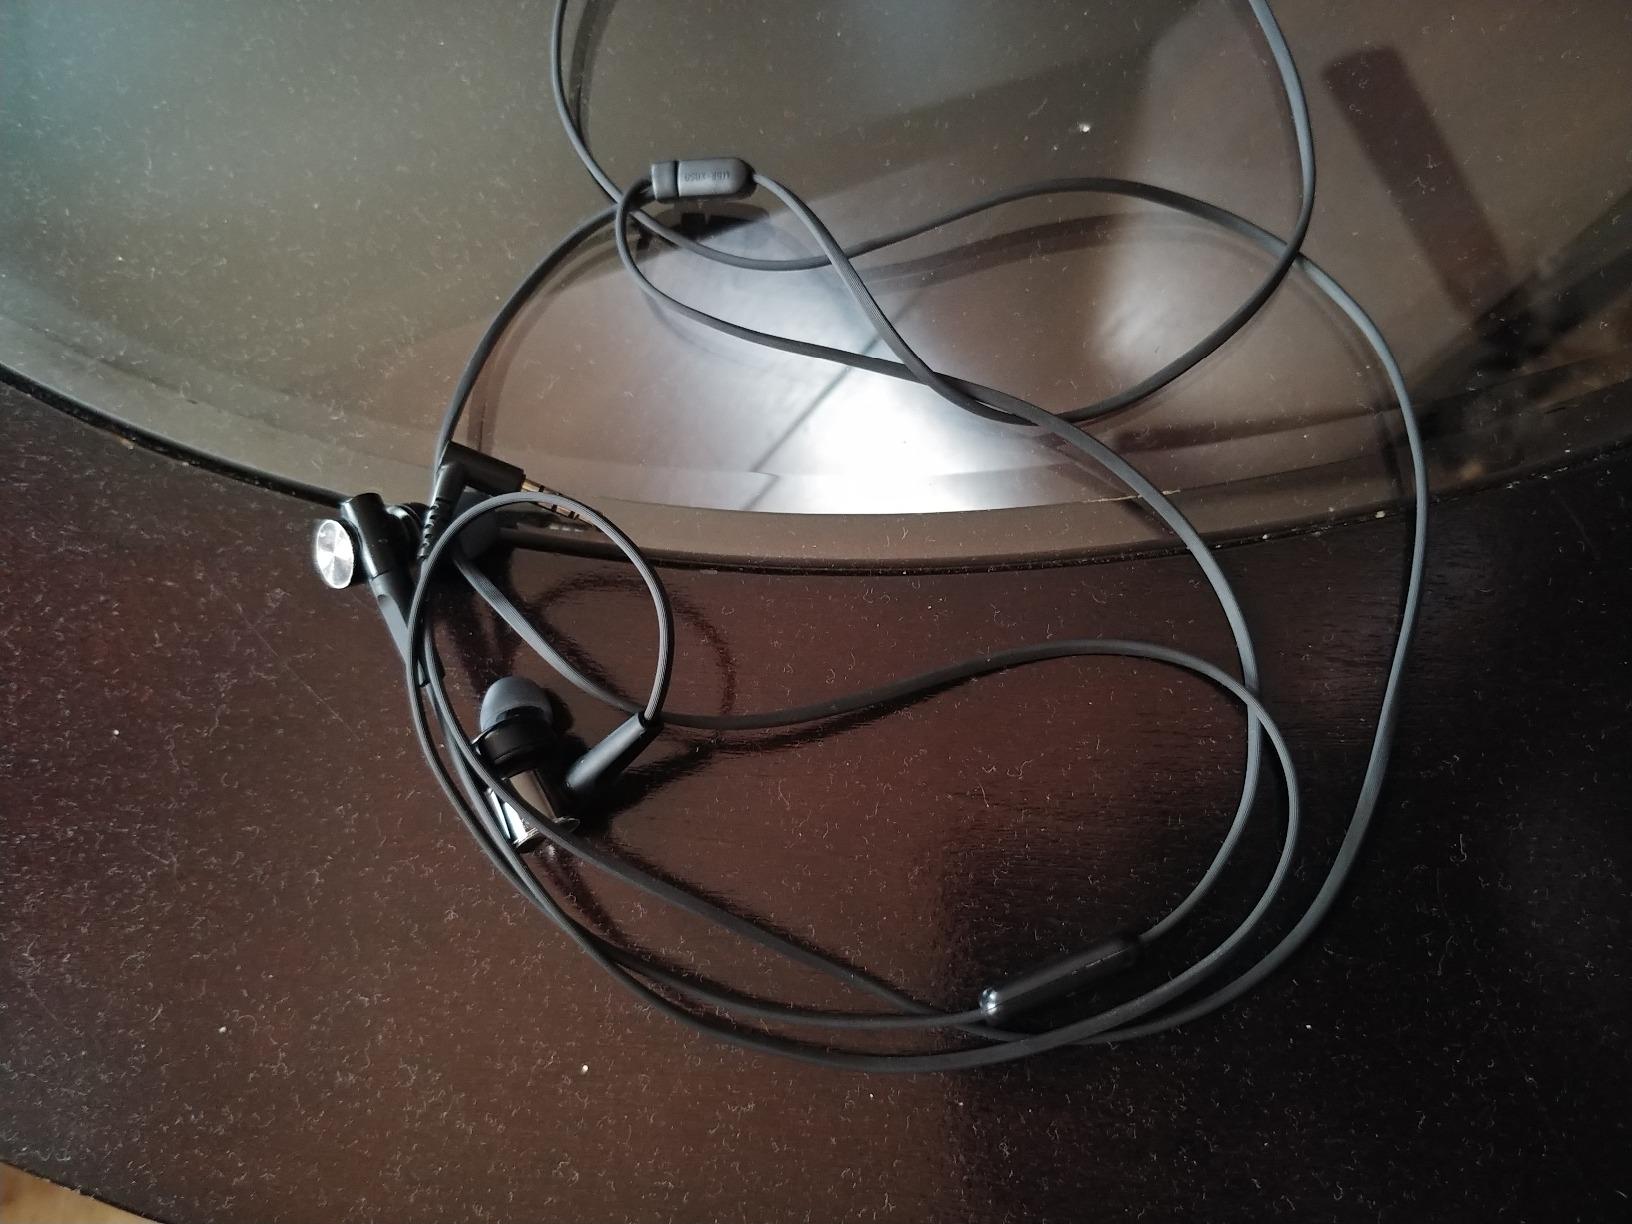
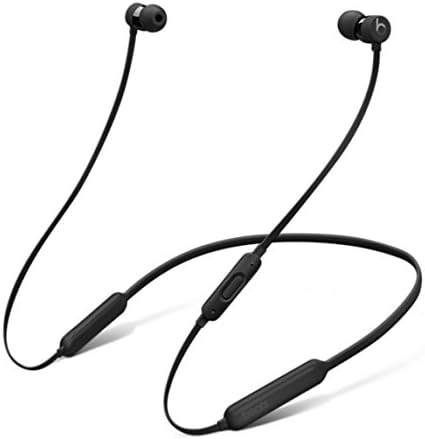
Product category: headphones
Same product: no